Austronesian peoples

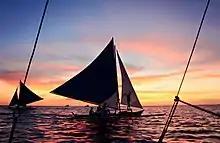
Paraw sailboats from Boracay, Philippines. Outrigger canoes and crab claw sails are hallmarks of the Austronesian maritime culture.

By the 19th century, however, a classification of Austronesians as being a subset of the "Mongolian" race was favored, as was polygenism. The Australo-Melanesian populations of Southeast Asia and Melanesia (whom Blumenbach initially classified as a "subrace" of the "Malay" race) were also now being treated as a separate "Ethiopian" race by authors like Georges Cuvier, Conrad Malte-Brun (who first coined the term "Oceania" as "Océanique"), Julien-Joseph Virey, and René Lesson.